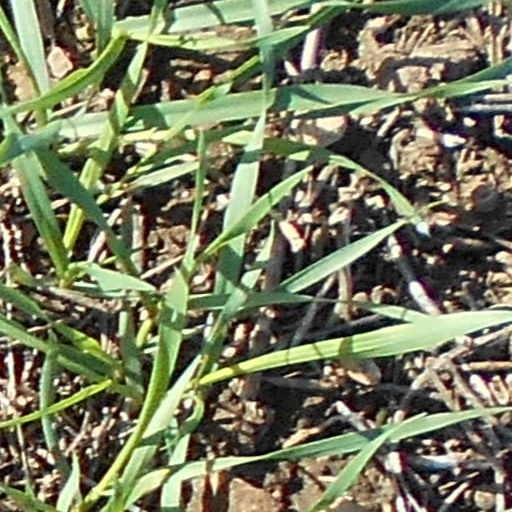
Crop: wheat